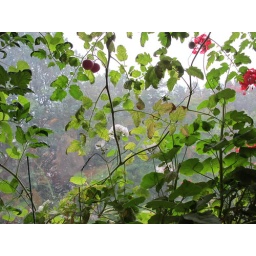
Lovely plants in Osmosoft office